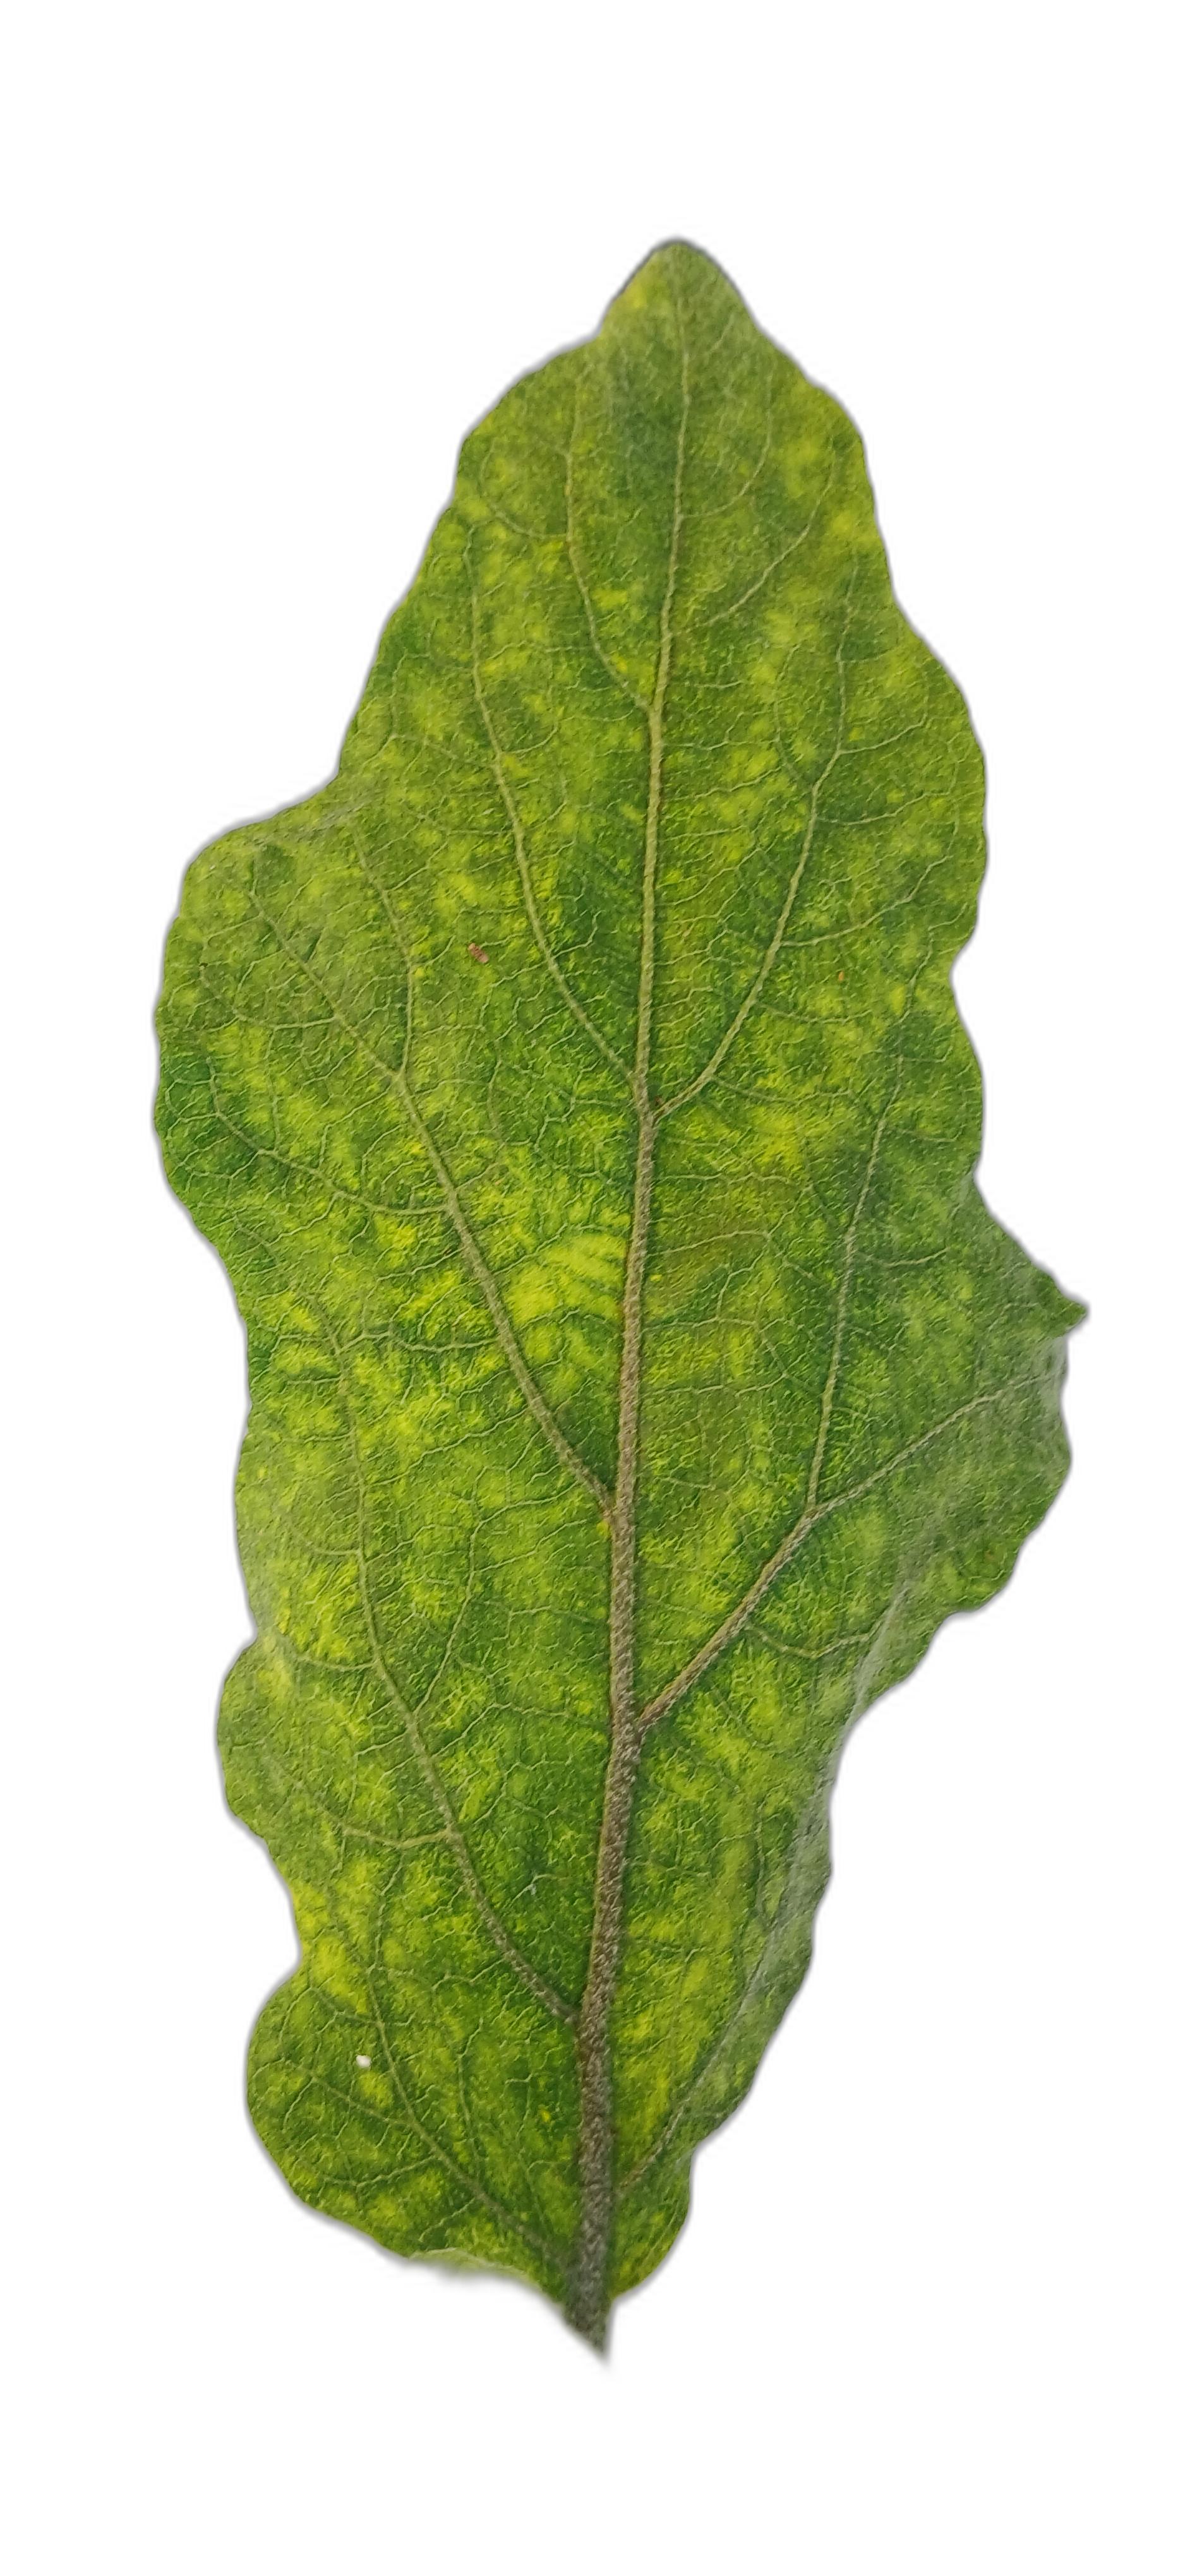
Label: Mosaic Virus Disease